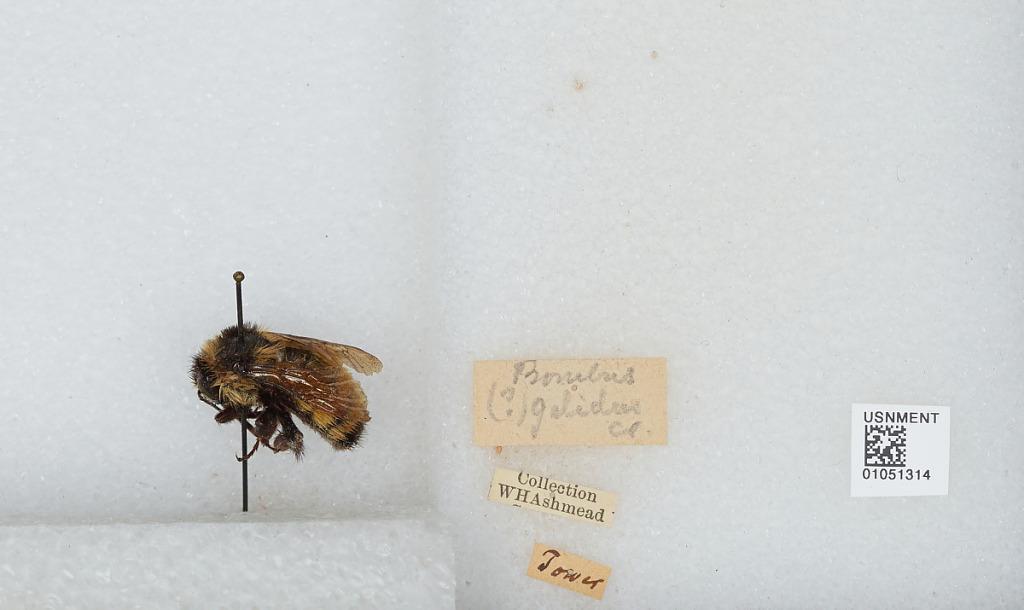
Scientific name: Bombus sp.